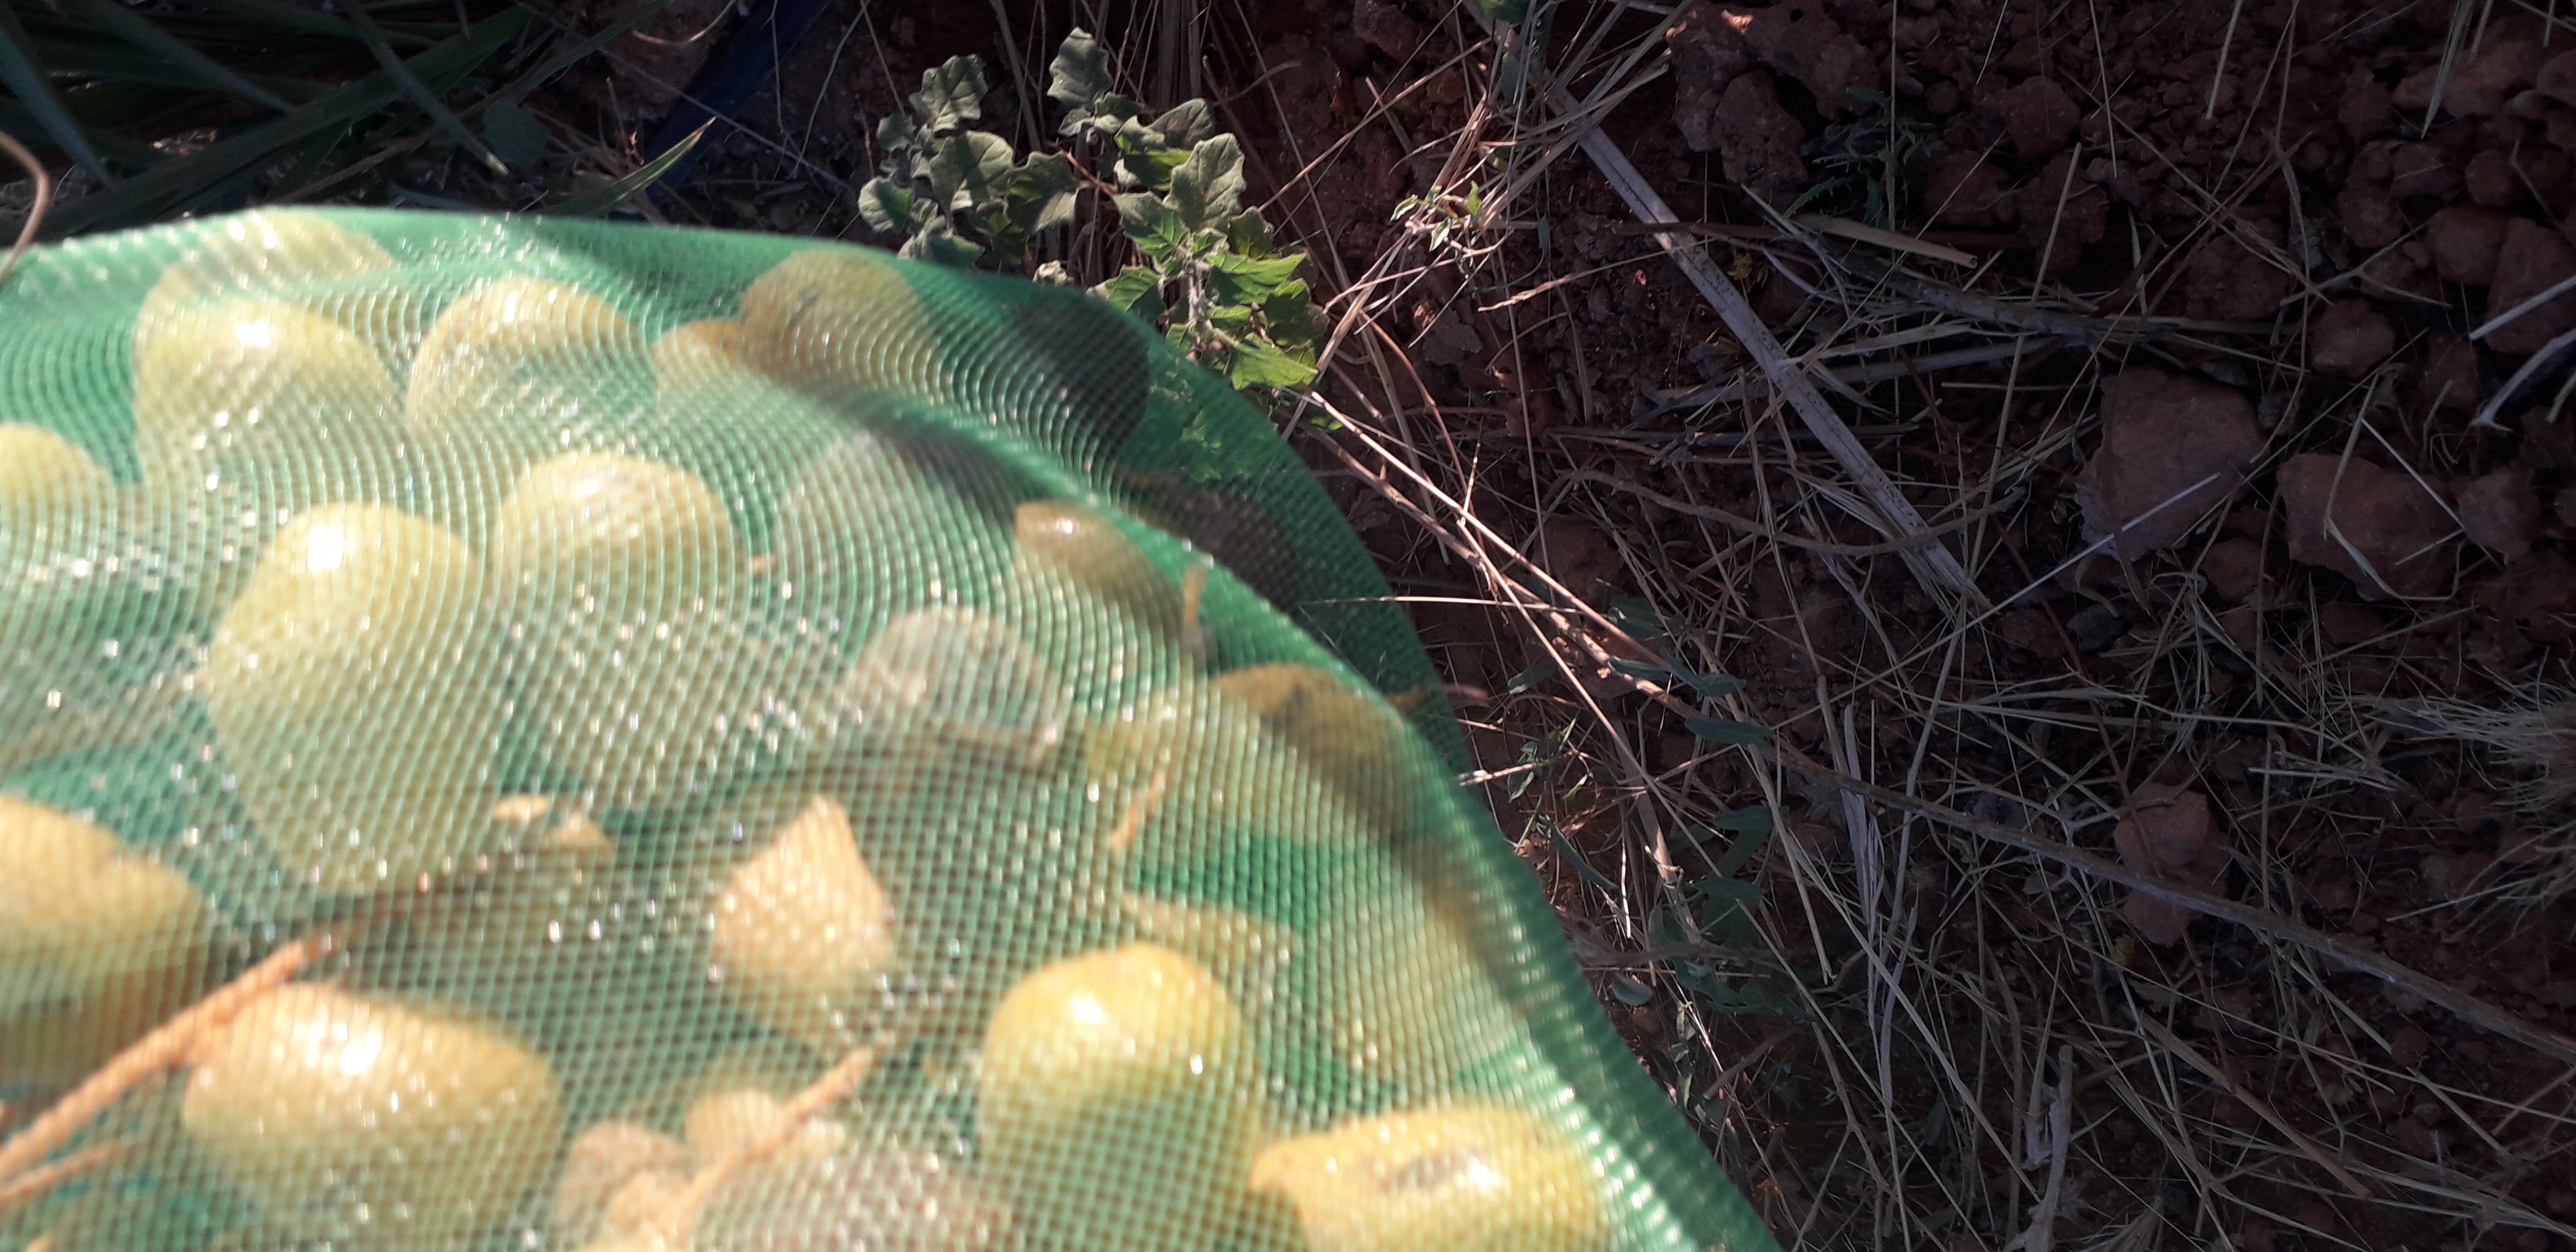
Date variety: Boufagous